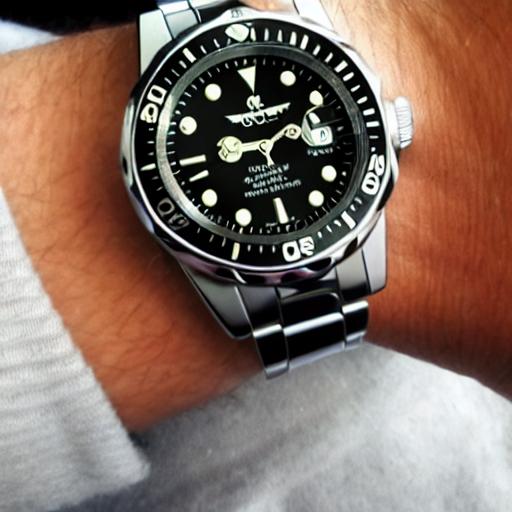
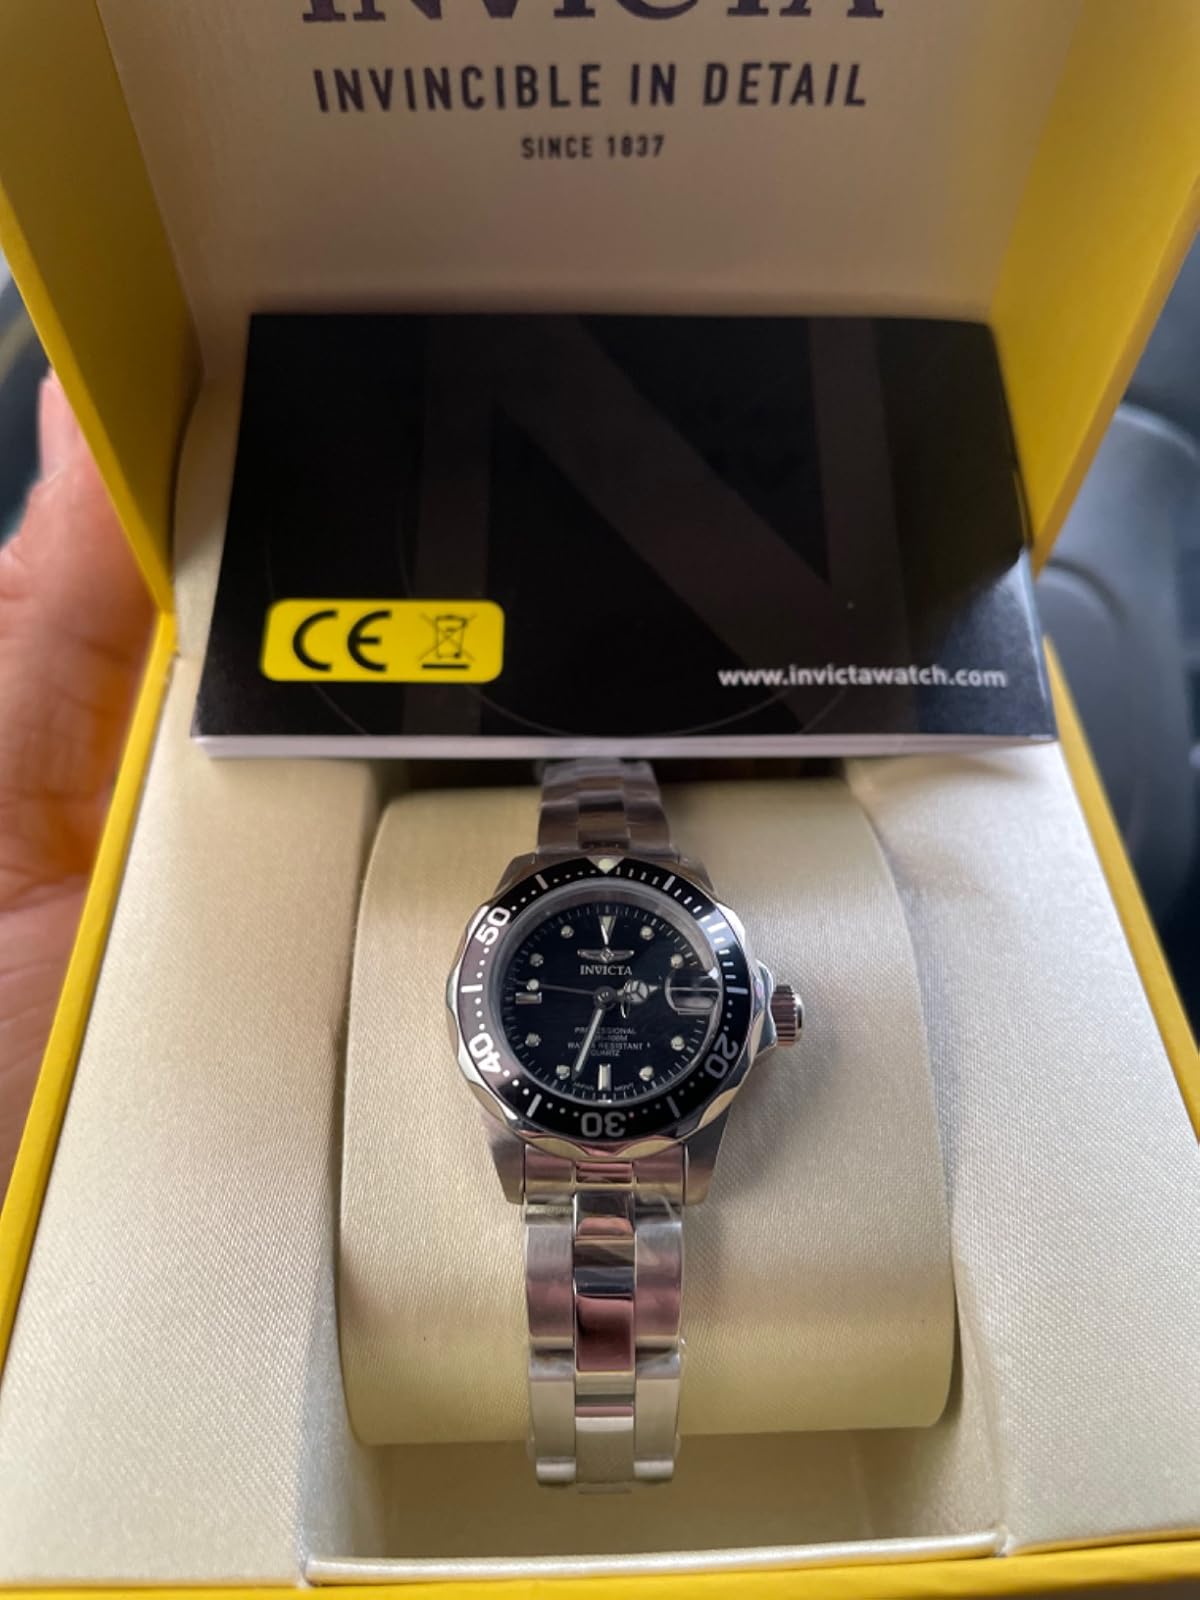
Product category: accessories_watch
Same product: no